Xaver Paul Thoma

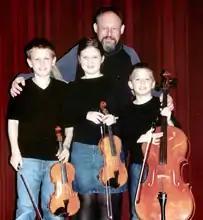

Xaver Paul Thoma (born 5 February 1953) is a German composer of contemporary music, violist and music educator.